Overlapping gene

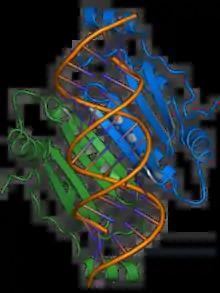
The RNA silencing suppressor p19 from tomato bushy stunt virus, a protein encoded by an overprinted gene. The protein specifically binds siRNAs produced as part of the plant's RNA silencing defense against viruses.

The existence of overlapping genes was first identified in the virus ΦX174, whose genome was the first DNA genome ever sequenced by Frederick Sanger in 1977. Previous analysis of ΦX174, a small single-stranded DNA bacteriophage that infected the bacteria Escherichia coli, suggested that the proteins produced during infection required coding sequences longer than the measured length of its genome. Analysis of the fully sequenced 5386 nucleotide genome showed that the virus possessed extensive overlap between coding regions, revealing that some genes (like genes D and E) were translated from the same DNA sequences but in different reading frames. An alternative start site within the genome replication gene A of ΦX174 was shown to express a truncated protein with an identical coding sequence to the C-terminus of the original A protein but possessing a different function It was concluded that other undiscovered sites of polypeptide synthesis could be hidden through the genome due to overlapping genes. An identified de novo gene of another overlapping gene locus was shown to express a novel protein that induces lysis of E. coli by inhibiting biosynthesis of its cell wall[56], suggesting that de novo protein creation through the process of overprinting can be a significant factor in the evolution of pathogenicity of viruses. Another example is the "ORF3d" gene in the SARS-CoV 2 virus. Overlapping genes are particularly common in viral genomes. Some studies attribute this observation to selective pressure toward small genome sizes mediated by the physical constraints of packaging the genome in a viral capsid, particularly one of icosahedral geometry. However, other studies dispute this conclusion and argue that the distribution of overlaps in viral genomes is more likely to reflect overprinting as the evolutionary origin of overlapping viral genes. Overprinting is a common source of "de novo" genes in viruses.